Hotel Phoenix Copenhagen

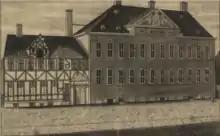
The Plessen Mansion

The still undeveloped site at the corner of Bredgade and Dronningens Tværgade was in the middle of the 17th century owned by the pharmacist Esaias Fleischer. He was the owner of The Lion Pharmacy on Amagertorv as well as property in several other locations in the city. In 1670, a few years after his death, it was sold to Hans Arenfeld, a nobleman and owner of Knivholt Manor at Frederikshavn.